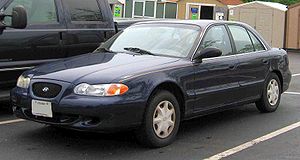
Hyundai Sonata / Sonata Y3 (1993−1998)
Hyundai Sonata (1996–1998)
Hyundai Sonata er en siden starten af 1985 bygget firedørs sedan fra den sydkoreanske bilfabrikant Hyundai Motor, som tilhører den store mellemklasse. Modelnavnet er afledt af ordet Sonate.